Runkel Castle

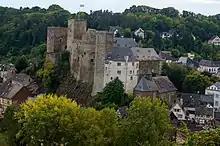
The Upper and the Lower Castle

Runkel Castle, a ruined hill castle from the High Middle Ages, is located in the city of Runkel in the "Landkreis" of Limburg-Weilburg in the state of Hesse.